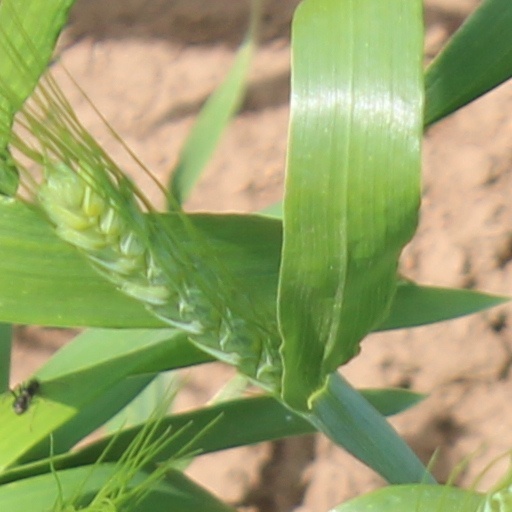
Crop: wheat